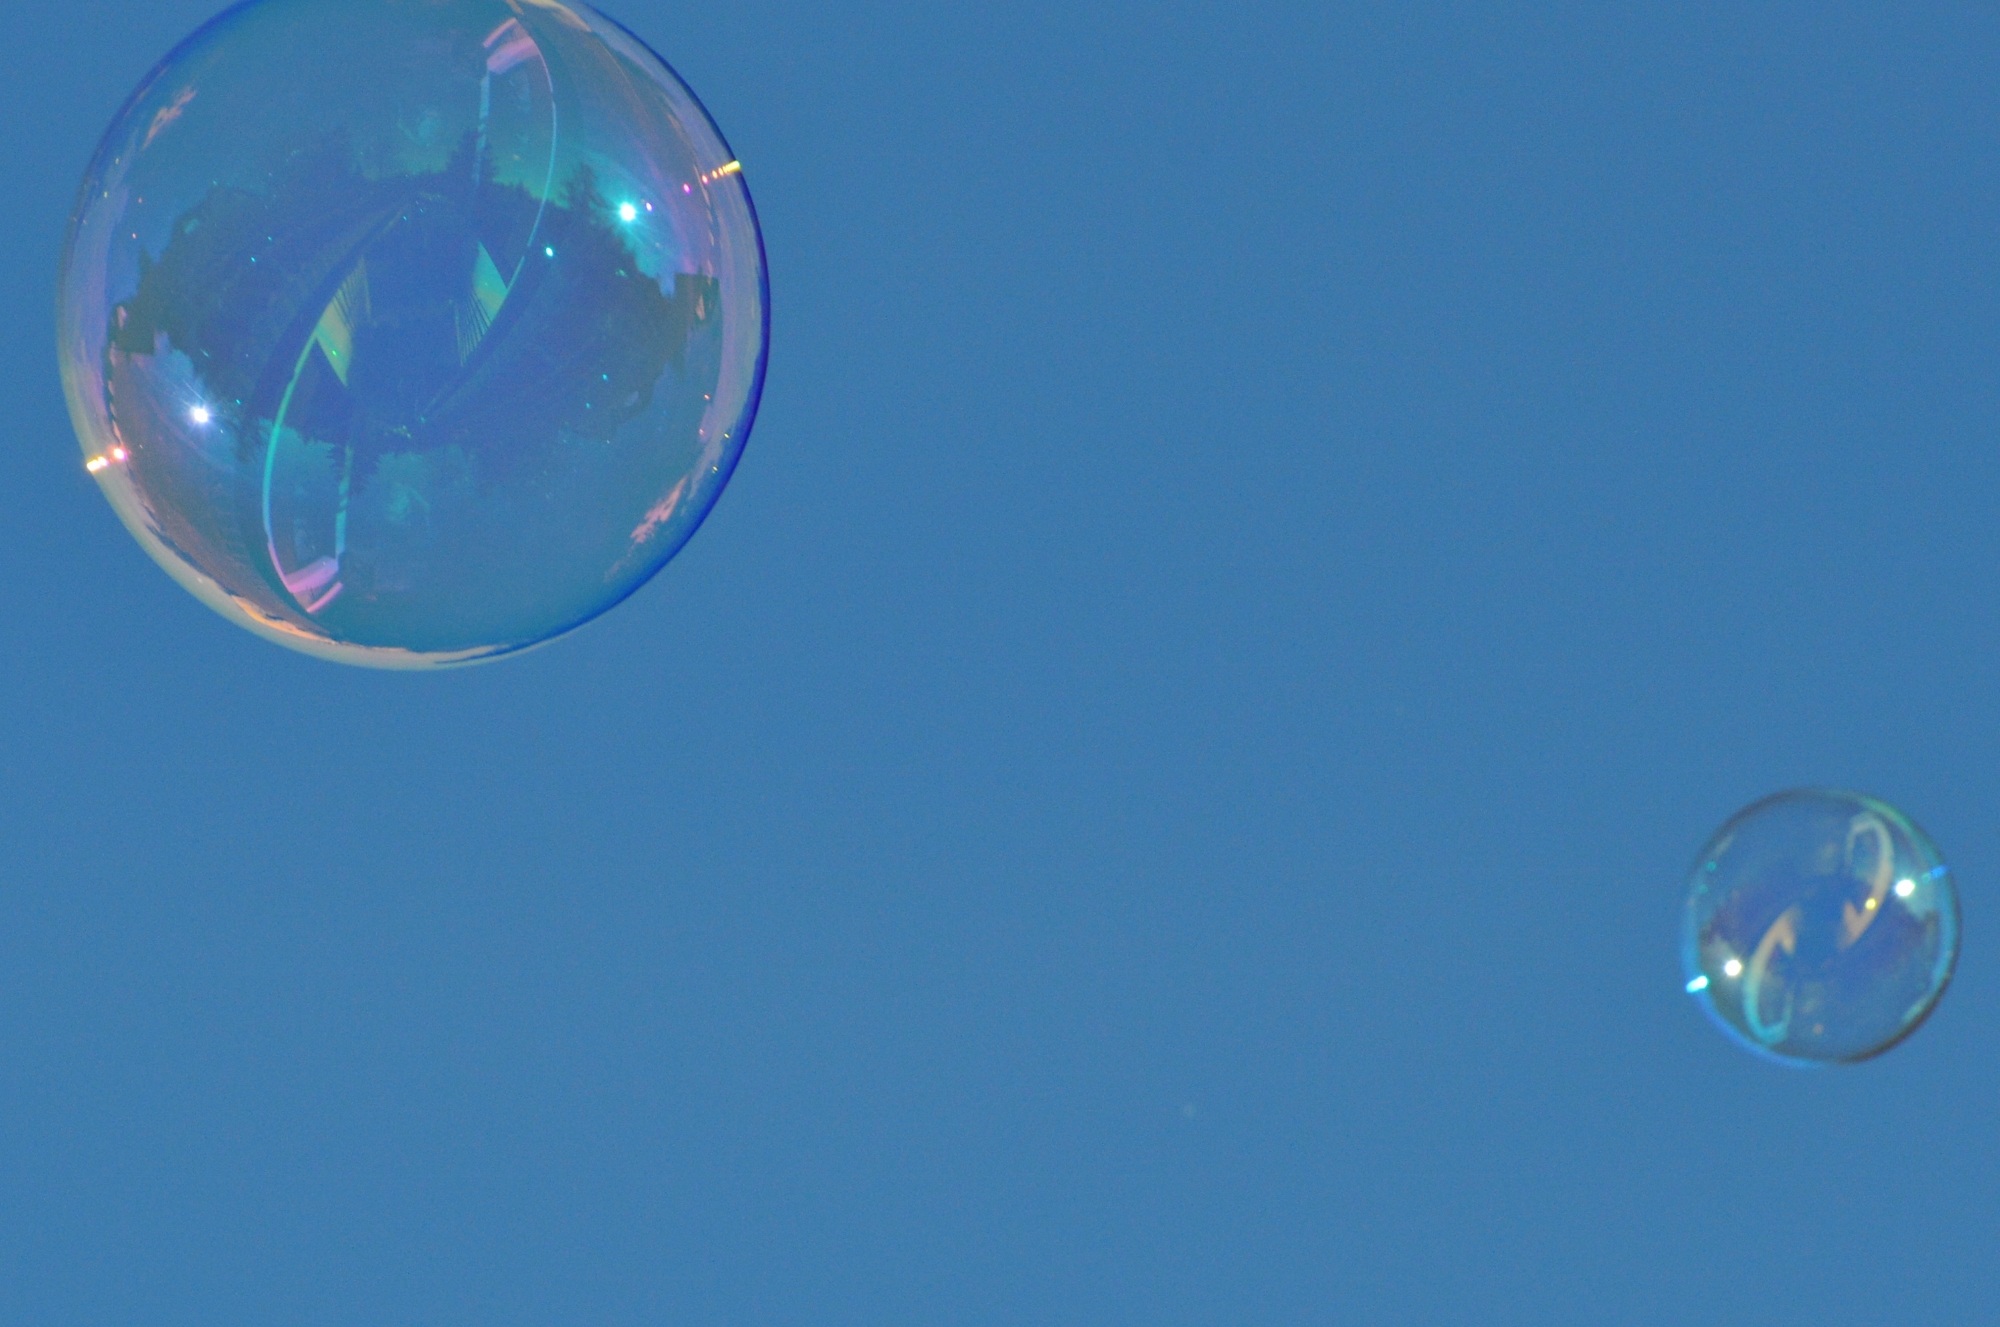
drop, light, sky, reflection, blue, street light, float, colorful, lighting, toy, circle, light fixture, sphere, balls, mirroring, soap bubbles, make soap bubbles, soapy water, atmosphere of earth, liquid bubble